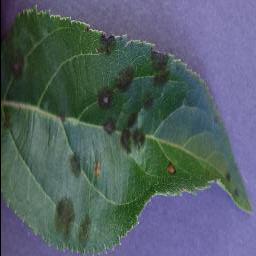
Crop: apple
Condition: scab